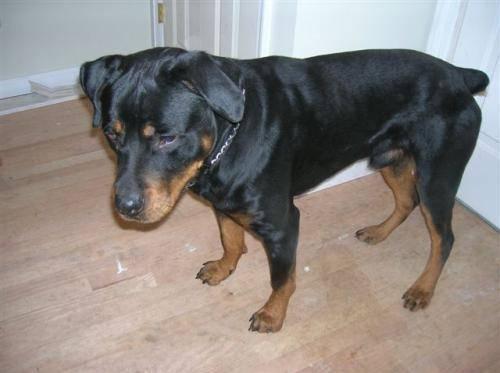
dog